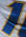
Number: 1